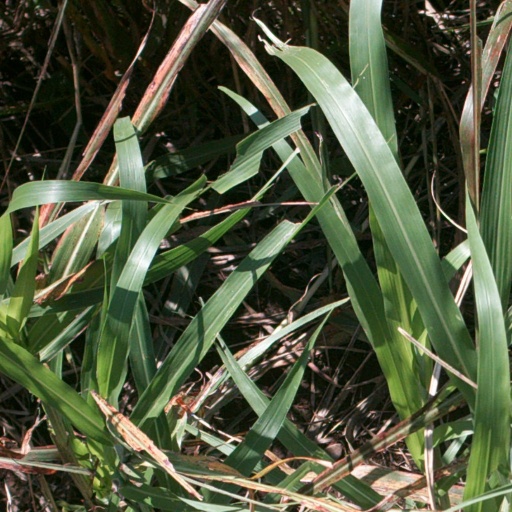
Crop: sorghum